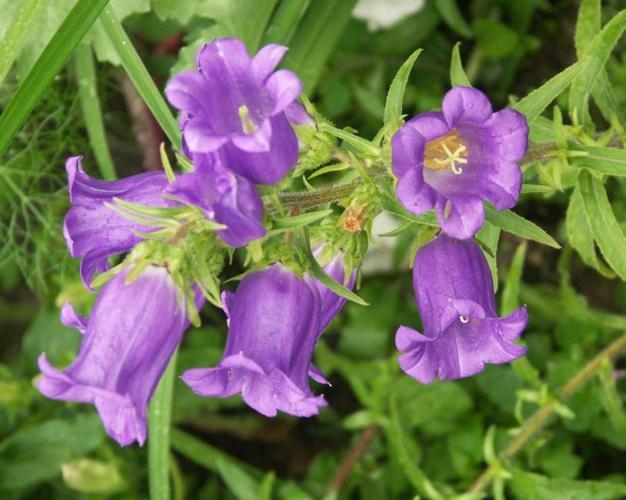
Label: canterbury bells